Alois Auer

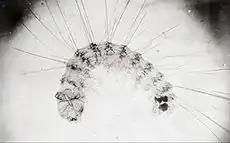
"Polygraphie" by Alois Auer, 1853 (albumenized salt photographic print)

He invented a 'typometrical' system, facilitating the use of a large number of foreign alphabets with ornamental type to be used in printing. This was described in his work "Der polygraphische Apparat der Wiener k.k. Hof- und Staatsdruckerei" ("The Polygraphical Apparatus of the Viennese Imperial–royal Court and State Printer").